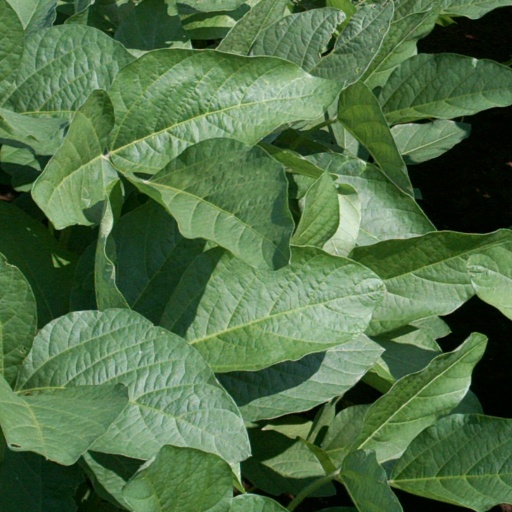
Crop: soybean